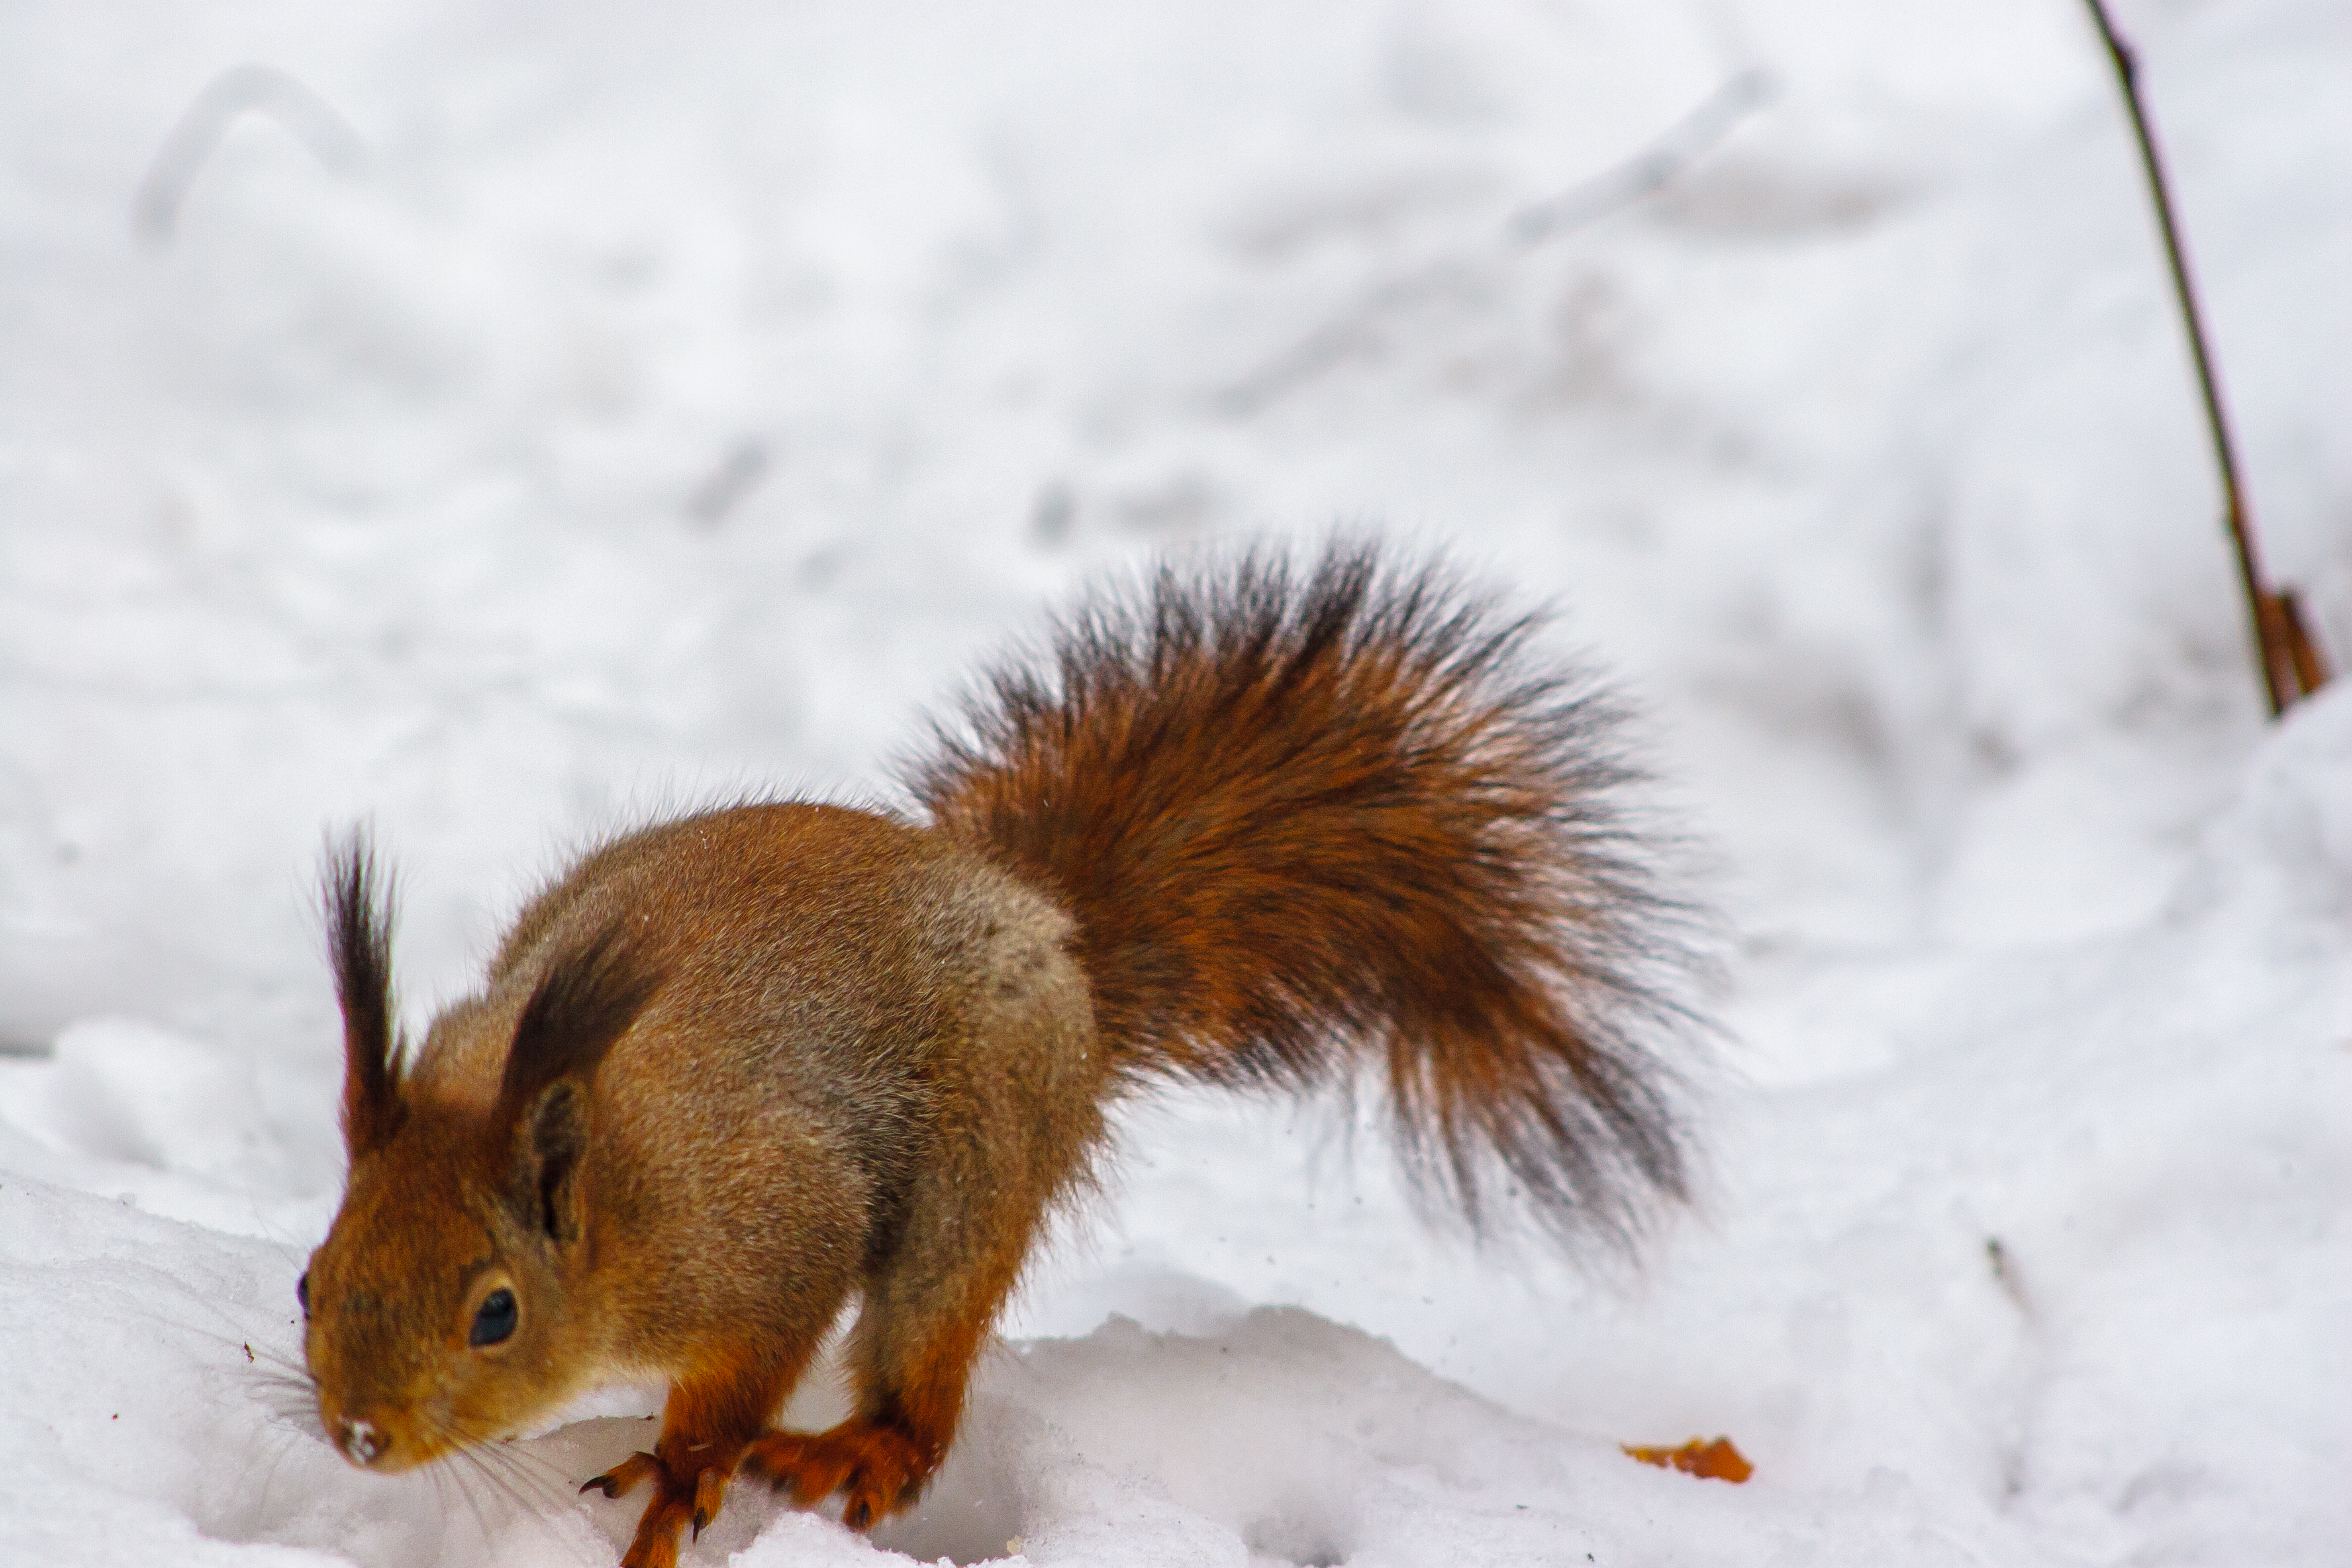
images, snow, Eurasian Red Squirrel, rodent, fawn, terrestrial animal, tail, whiskers, snout, ground squirrels, winter, fox squirrel, squirrel, abert's squirrel, fur, claw, freezing, grey squirrel, wood, wildlife